X-ray astronomy

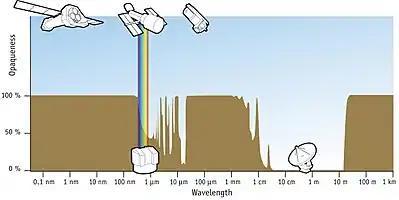
X-rays start at ~0.008 nm and extend across the electromagnetic spectrum to ~8 nm, over which the Earth's atmosphere is opaque.

X-ray astronomy is an observational branch of astronomy which deals with the study of X-ray observation and detection from astronomical objects. X-radiation is absorbed by the Earth's atmosphere, so instruments to detect X-rays must be taken to high altitude by balloons, sounding rockets, and satellites. X-ray astronomy uses a type of space telescope that can see x-ray radiation which standard optical telescopes, such as the Mauna Kea Observatories, cannot.